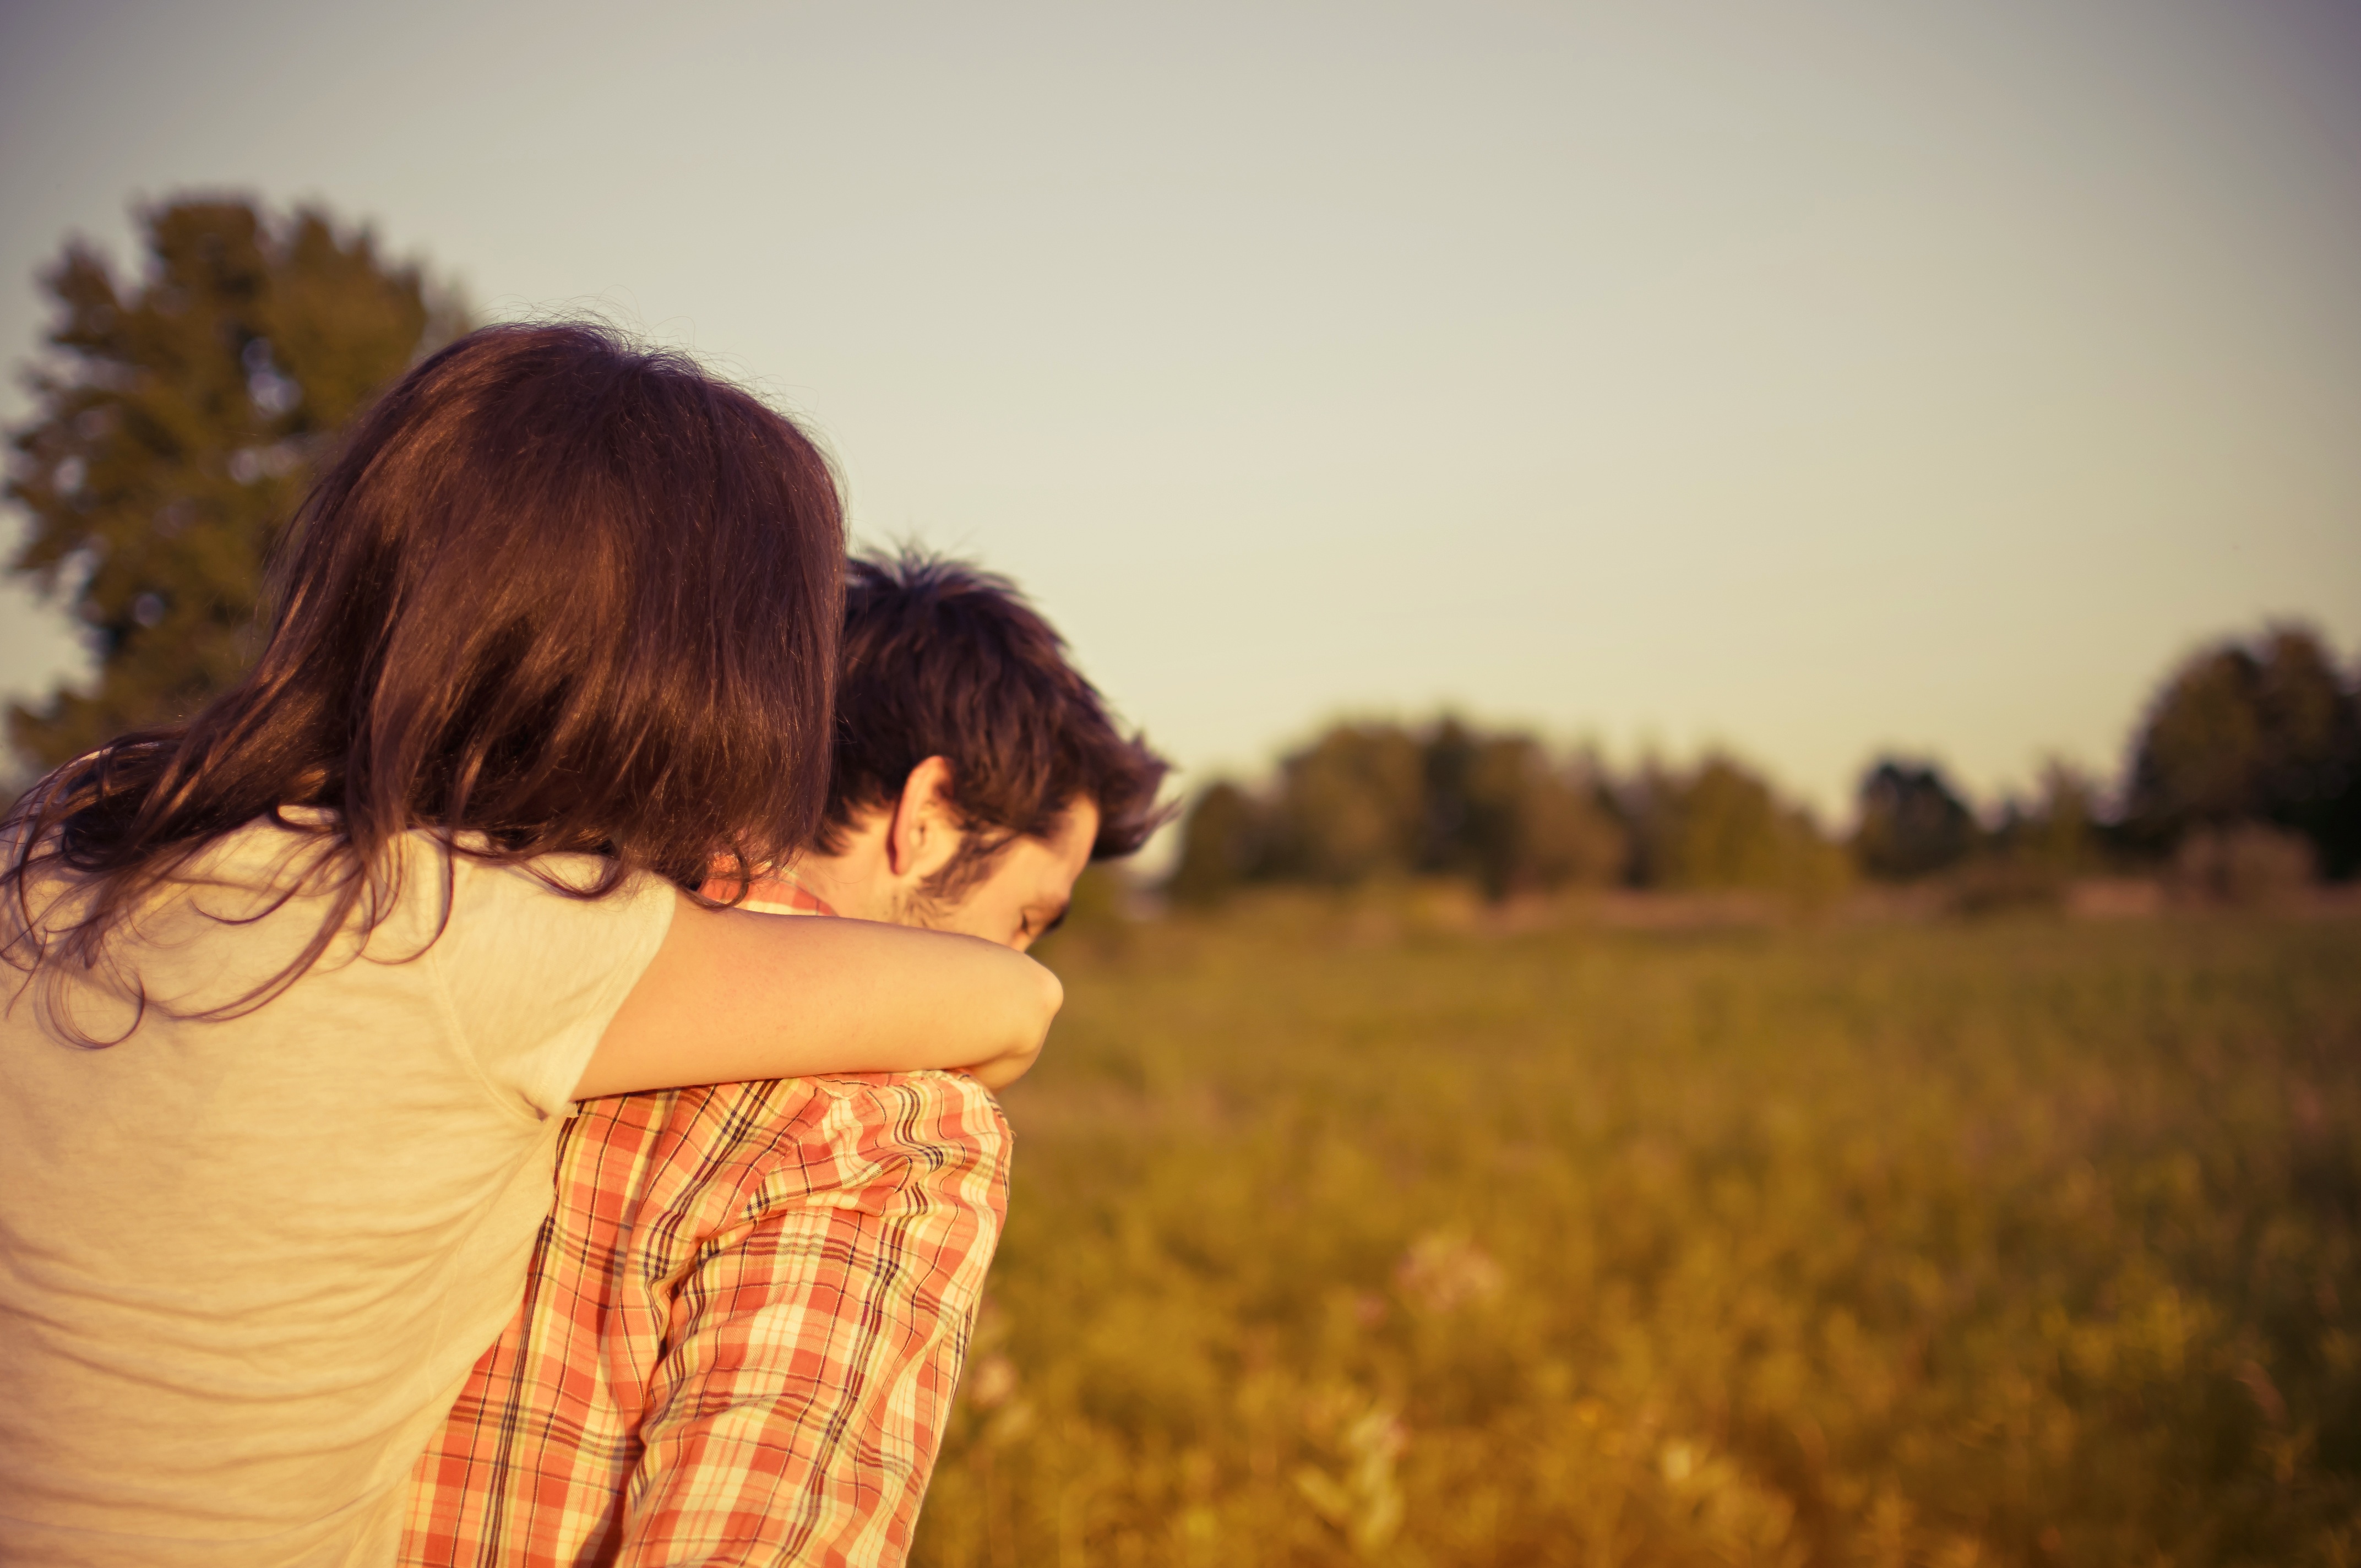
person, girl, sunset, sunlight, morning, flower, boy, love, autumn, couple, romance, season, hug, photograph, emotion, interaction, grass family